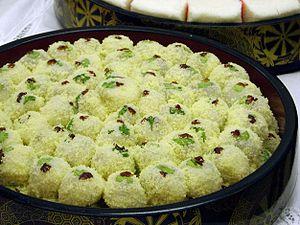
Le tteok est une pâtisserie coréenne faite de farine de riz gluant, cuit à la vapeur. La farine de riz classique peut être utilisée pour la confection de certains tteok. Il existe des centaines de variétés de tteok préparés toute l'année. En Corée, la consommation de tteok guk est un moment traditionnel des fêtes du Nouvel An, et celle de tteok sucrés est courante lors de mariages et d'anniversaires. Il est souvent considéré comme un aliment associé aux célébrations.